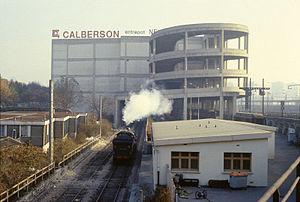
La Petite Ceinture de Paris entre la porte de la Chapelle et la porte d'Aubervilliers dans le 18e arrondissement le 19 novembre 1983.
Le quartier Chapelle-Charbon, aussi connu sous le nom d'Ordener-Poissonniers, est un quartier parisien situé dans le 18ᵉ arrondissement.